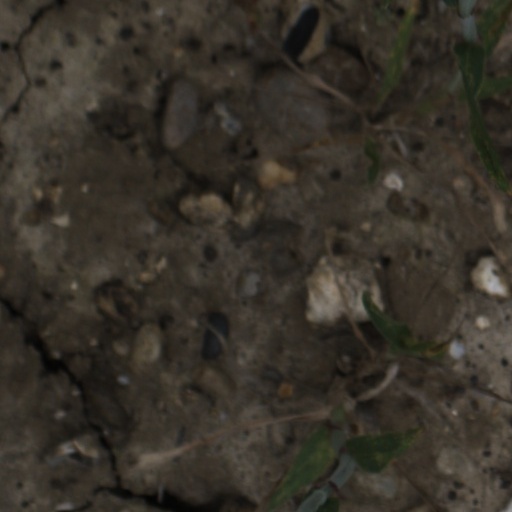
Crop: wheat